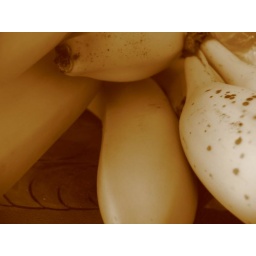
smooth, shiny banana skin....my skin now, and your skin now. spotted banana skin on the right....my skin in 20, 30 years, and yours, too.